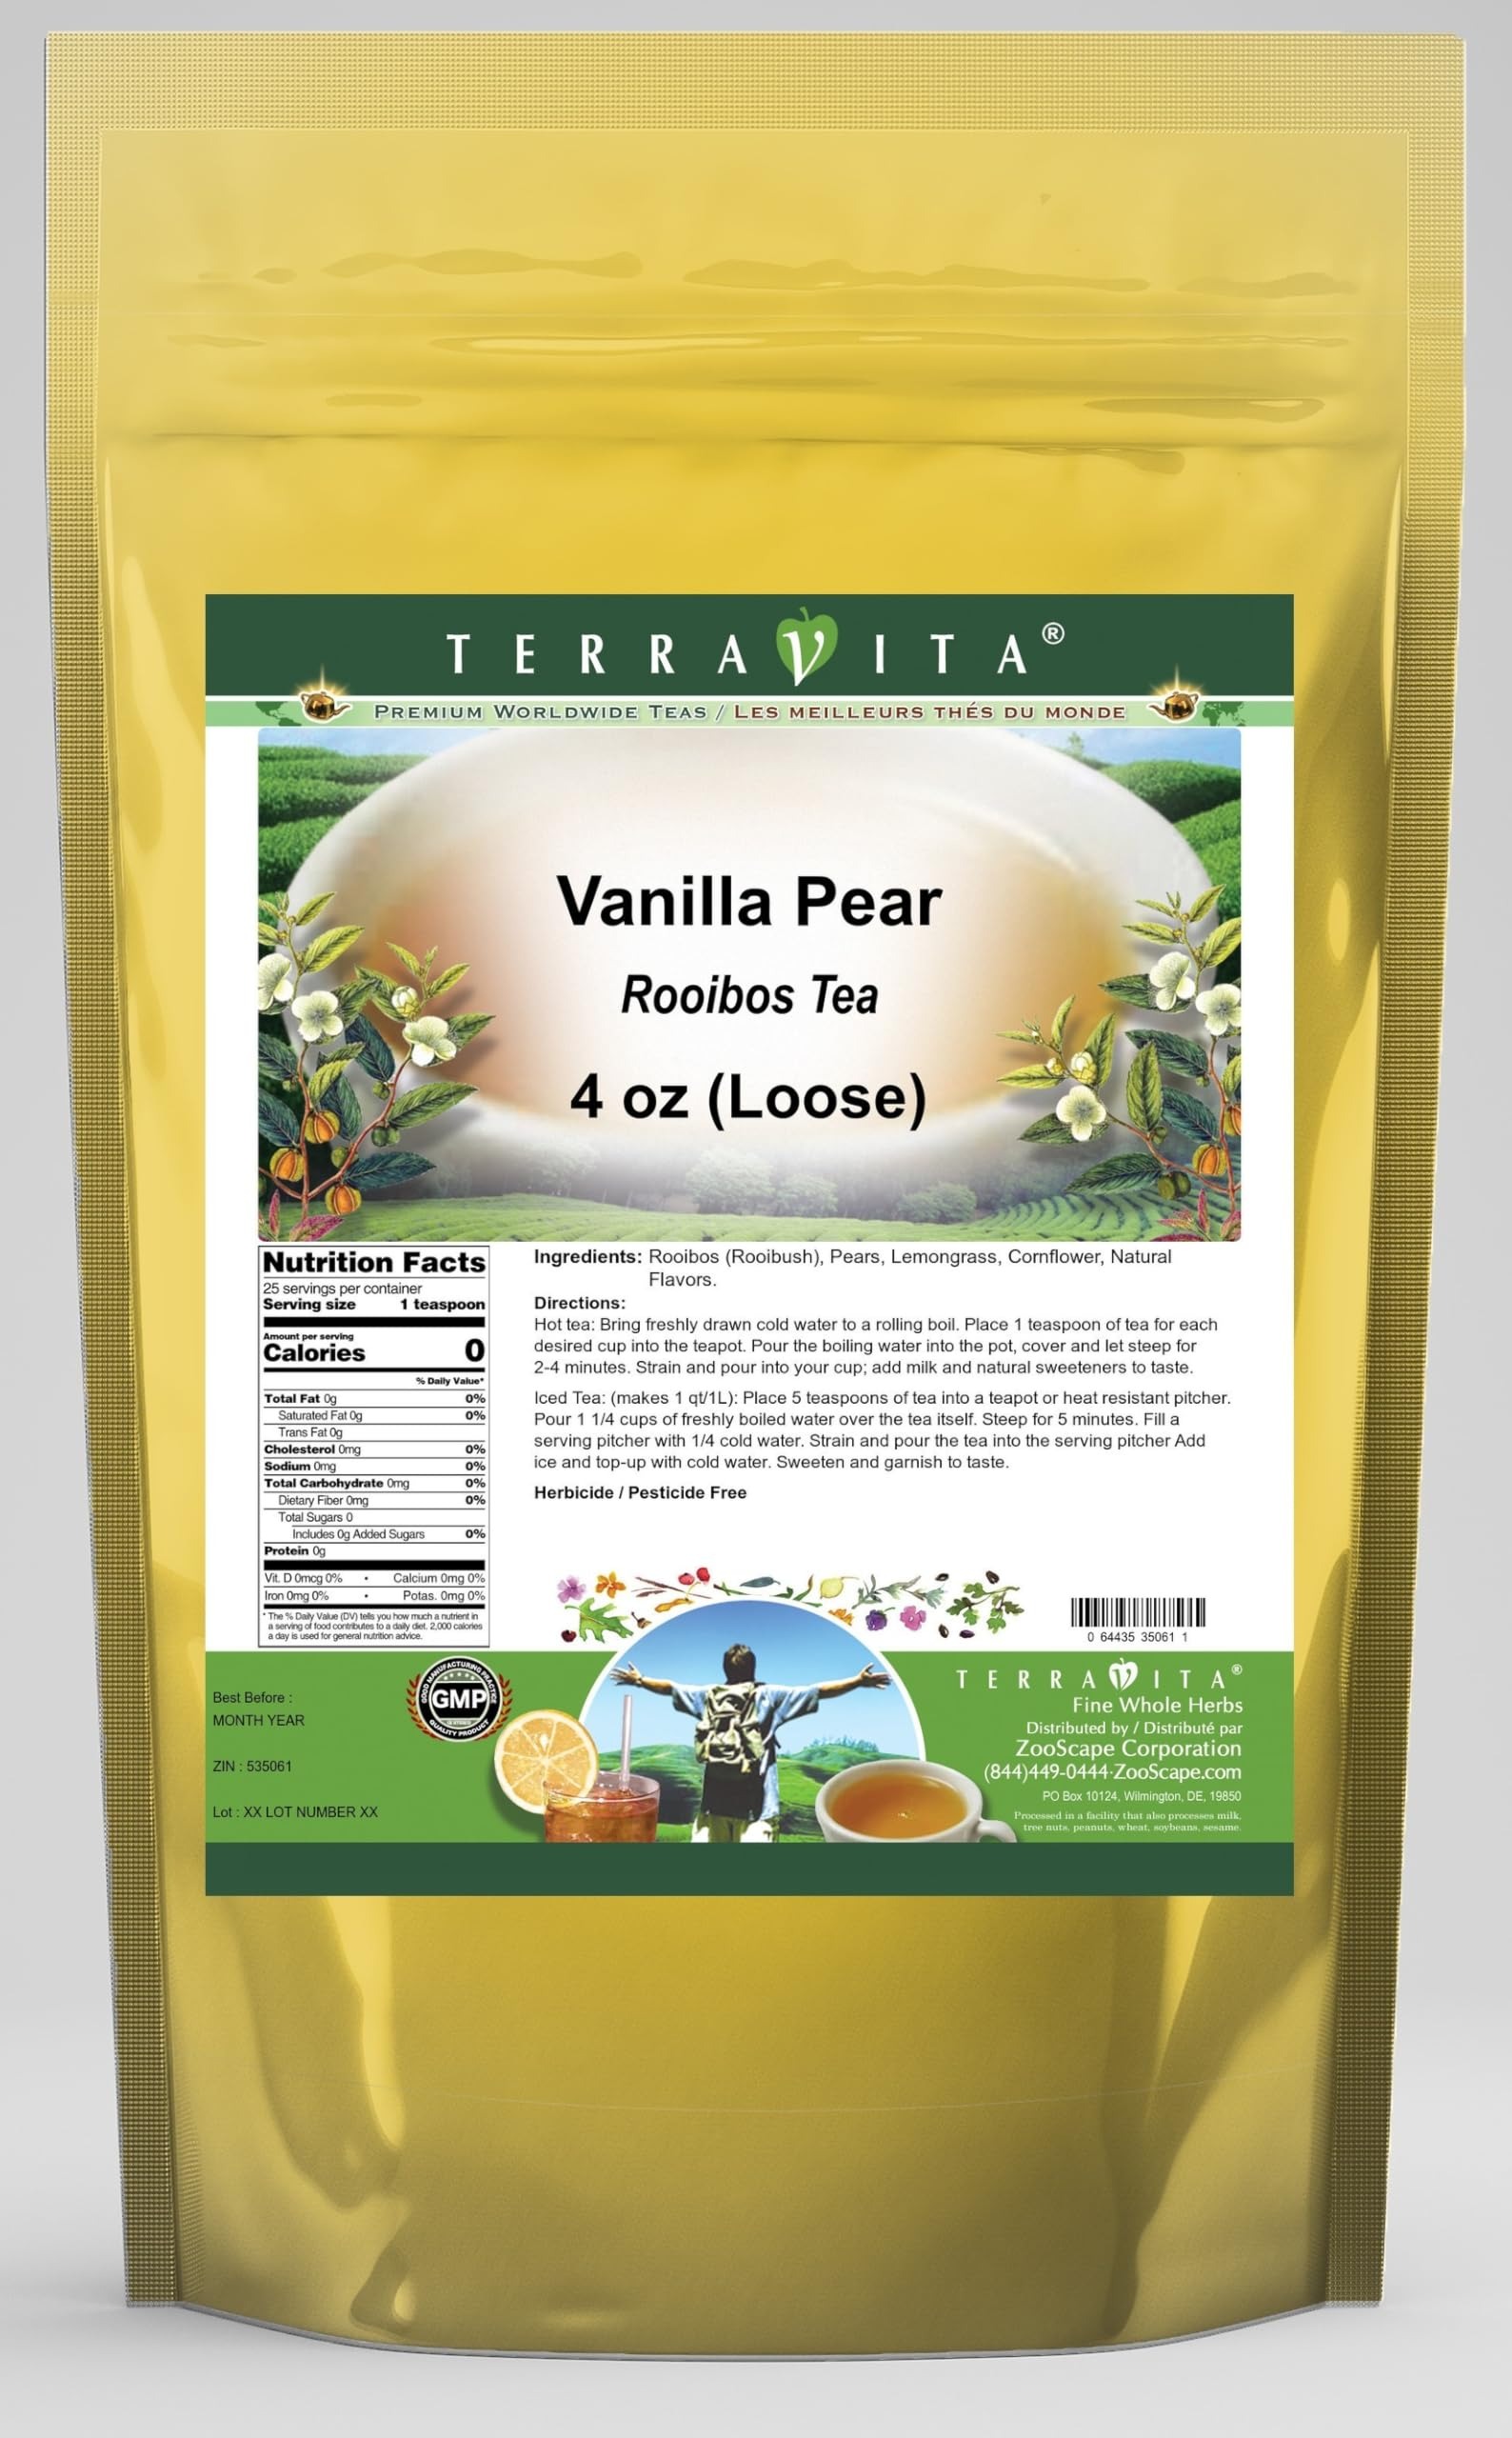
Item Name: Vanilla Pear Rooibos Tea (Loose) (4 oz, ZIN: 535061) - 2 Pack
Bullet Point 1: Our Vanilla Pear Rooibos Tea is a delightful flavored Rooibos tea with Pears, Lemongrass and Cornflower that you will really enjoy! The unique Vanilla Pear aroma and taste is a delight! - Ingredients: Rooibos tea, Pears, Lemongrass, Cornflower and Natural Vanilla Pear Flavor.
Bullet Point 2: No fillers.
Bullet Point 3: Manufacturer: TerraVita
Bullet Point 4: Size: 4 oz
Bullet Point 5: Loose Leaf Rooibos Tea - Packed in a convenient upright pouch!
Product Description: Our Vanilla Pear Rooibos Tea is a delightful flavored Rooibos tea with Pears, Lemongrass and Cornflower that you will really enjoy! The unique Vanilla Pear aroma and taste is a delight! - Ingredients: Rooibos tea, Pears, Lemongrass, Cornflower and Natural Vanilla Pear Flavor. - Hot tea brewing method: Bring freshly drawn cold water to a rolling boil. Place 1 teaspoon of tea for each desired cup into the teapot. Pour the boiling water into the pot, cover and let steep for 2-4 minutes. Strain and pour into your cup; add milk and natural sweeteners to taste. - Iced tea brewing method: (to make 1 liter/quart): Place 5 teaspoons of tea into a teapot or heat resistant pitcher. Pour 1 1/4 cups of freshly boiled water over the tea itself. Steep for 5 minutes. Fill a serving pitcher with 1/4 cold water. Strain and pour the tea into the serving pitcher Add ice and top-up with cold water. Sweeten and garnish to taste. - TerraVita is an exclusive line of premium-quality, natural source products that use only the finest, purest and most potent ingredients found around the world. TerraVita is hallmarked by the highest possible standards of purity, potency, stability and freshness. All of our products are prepared with the highest elements of quality control, from raw materials through the entire manufacturing process, up to and including the moment that the bottles or bags are sealed for freshness and shipped out to you. Our highest possible standards are certified by independent laboratories and backed by our personal guarantee. - TerraVita exists to meet and ensure your family's health and wellness without the harmful effects of chemicals and health products. We strive to make all of our products affordable and reliable and are constantly searching the market to maintain our afford
Value: 8.0
Unit: Ounce

Price: 34.5